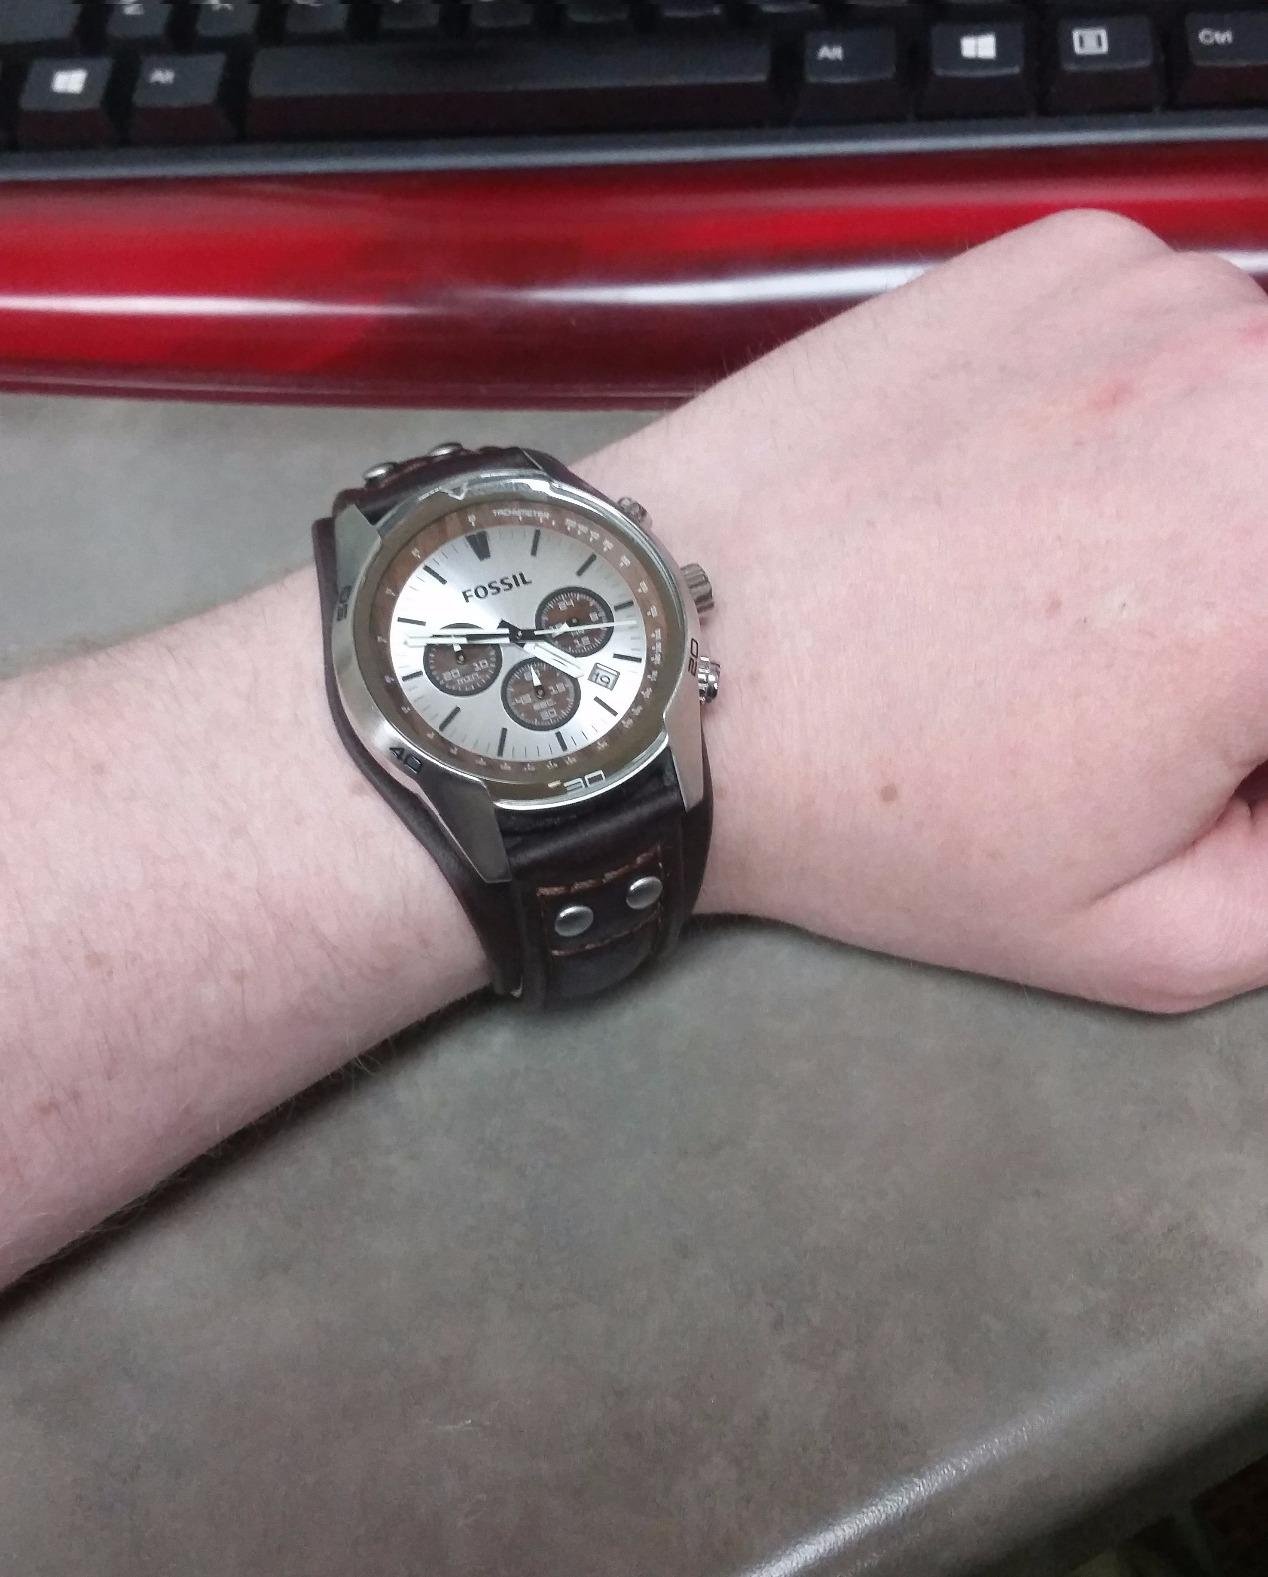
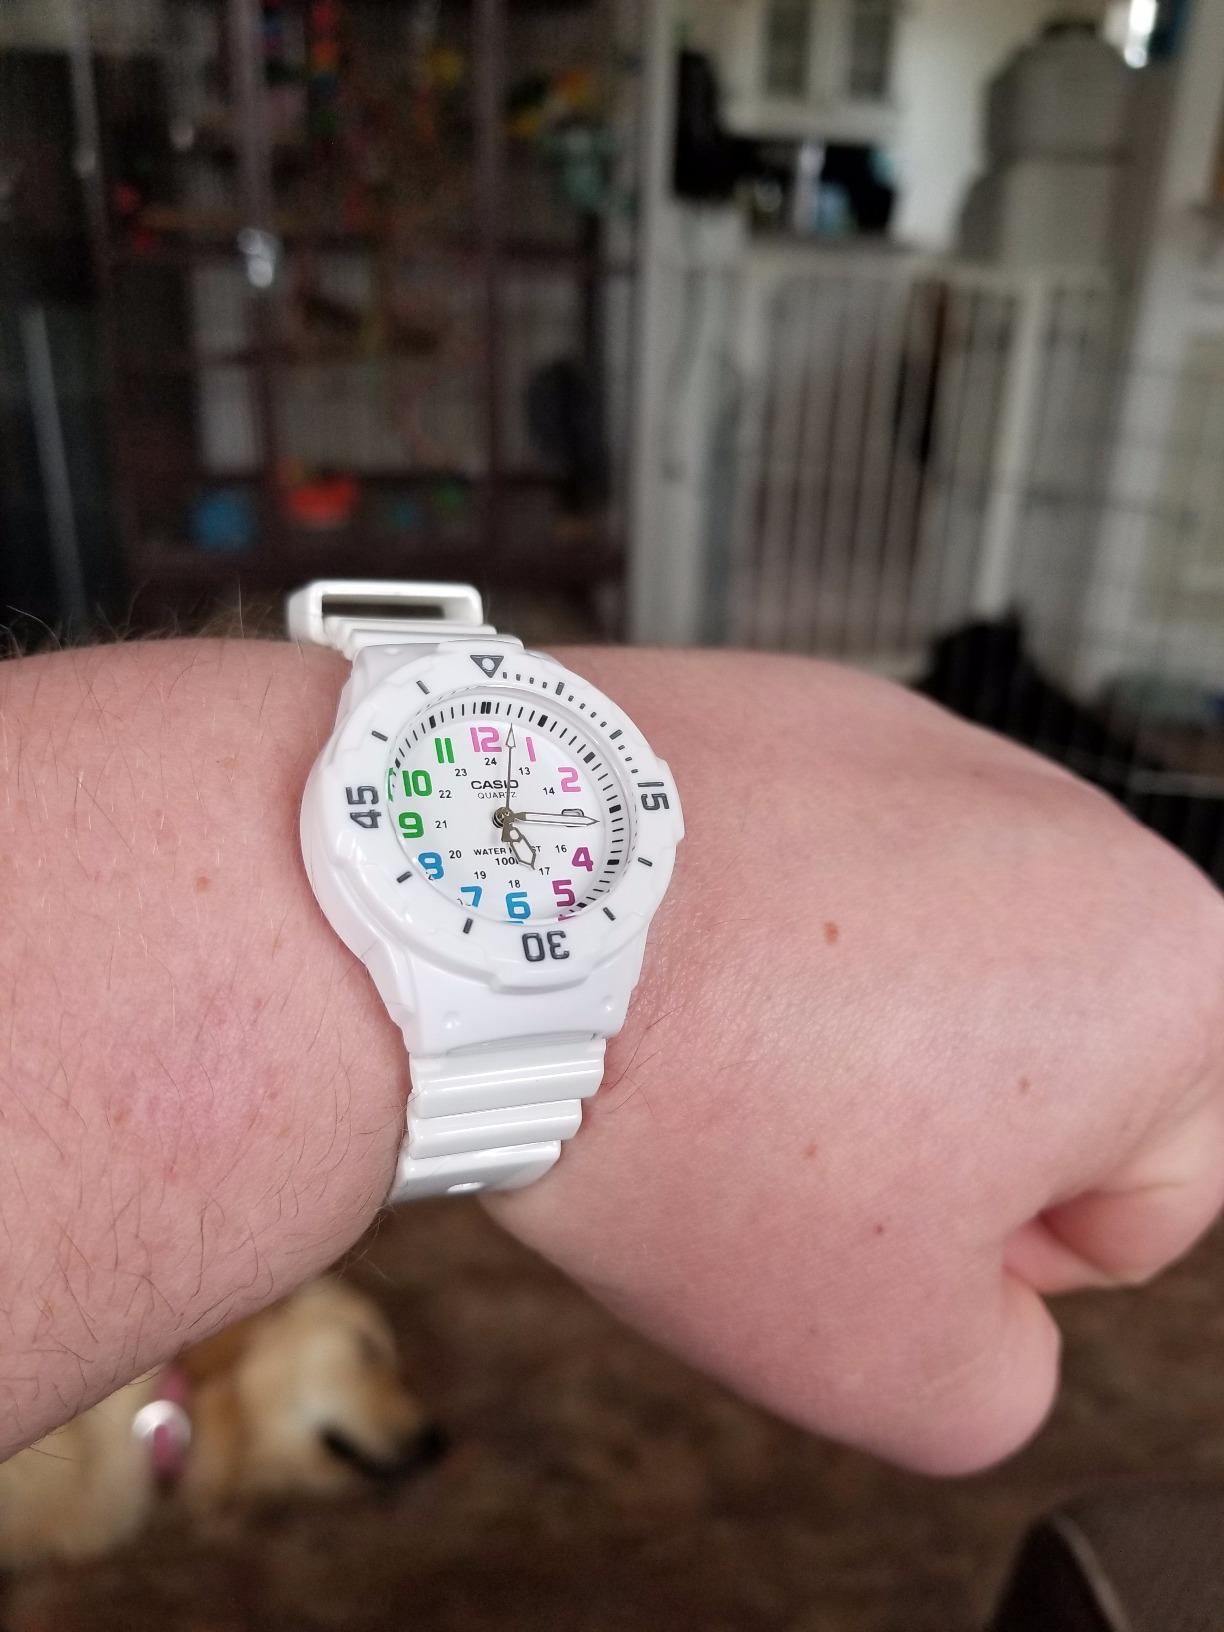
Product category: accessories_watch
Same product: no